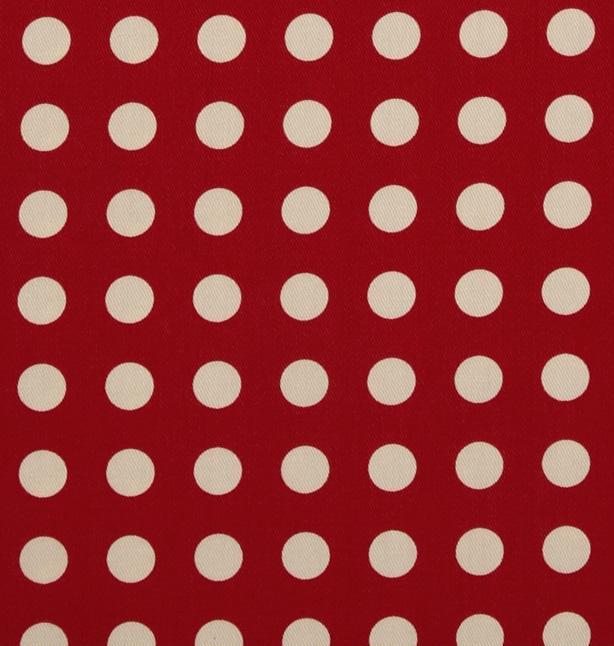
Texture: polka-dotted